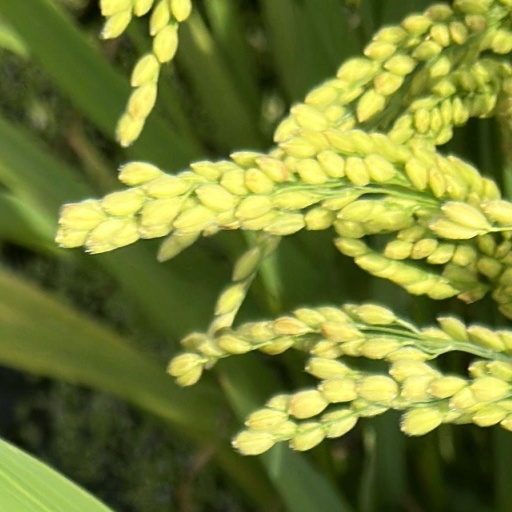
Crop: rice